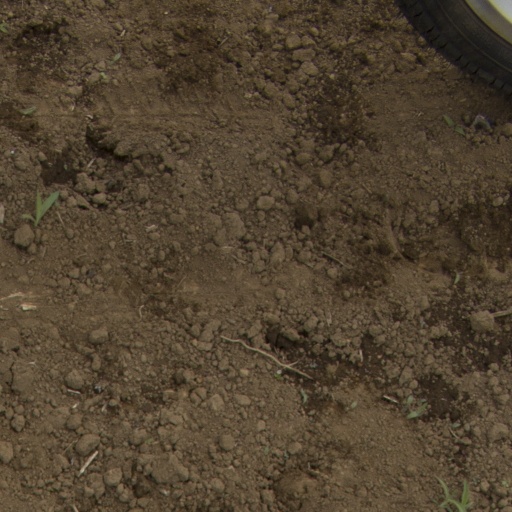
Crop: Jerusalem artichoke